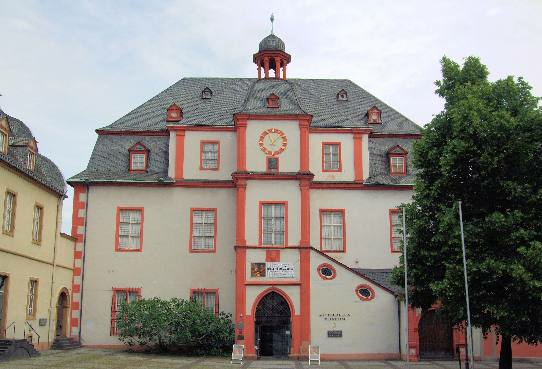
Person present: No